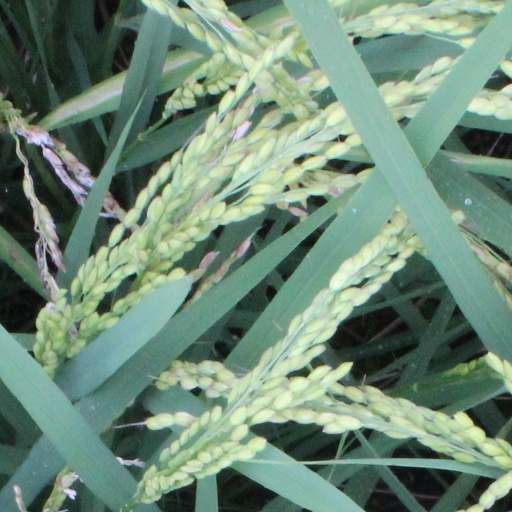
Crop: rice